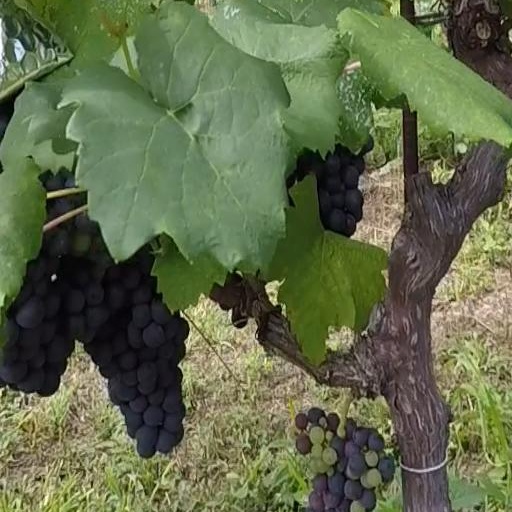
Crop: grape